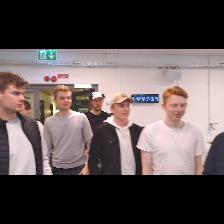
Label: Human